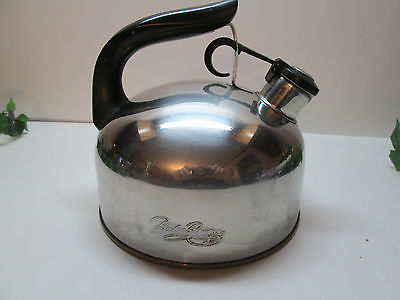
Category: kettle